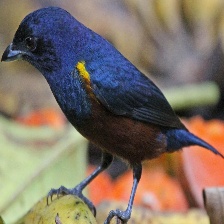
Species: CHESTNET BELLIED EUPHONIA
Scientific name: EUPHONIA PECTORALIS